Vance Hartke

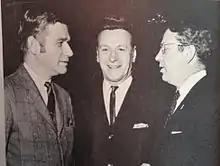
Hartke (right) with Senator Mark Hatfield (left) and George Barasch (center) in 1968

In the Senate, Hartke was best known for his opposition to the Vietnam War and his chairmanship of the Senate Veterans Affairs Committee. He fell out with President Lyndon Johnson when he became one of the Vietnam War's first opponents.